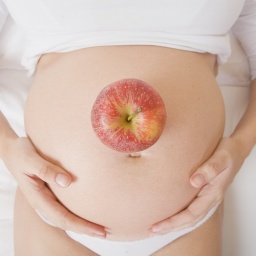
Pregnant woman in high key with a red apple on her belly